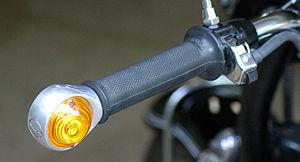
Les R 60 et R 60/2 sont des motos flat-twin de 600 cm³ fabriquées par BMW Motorrad de 1956 à 1969 à Munich, Allemagne.